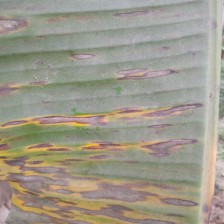
Label: sigatoka